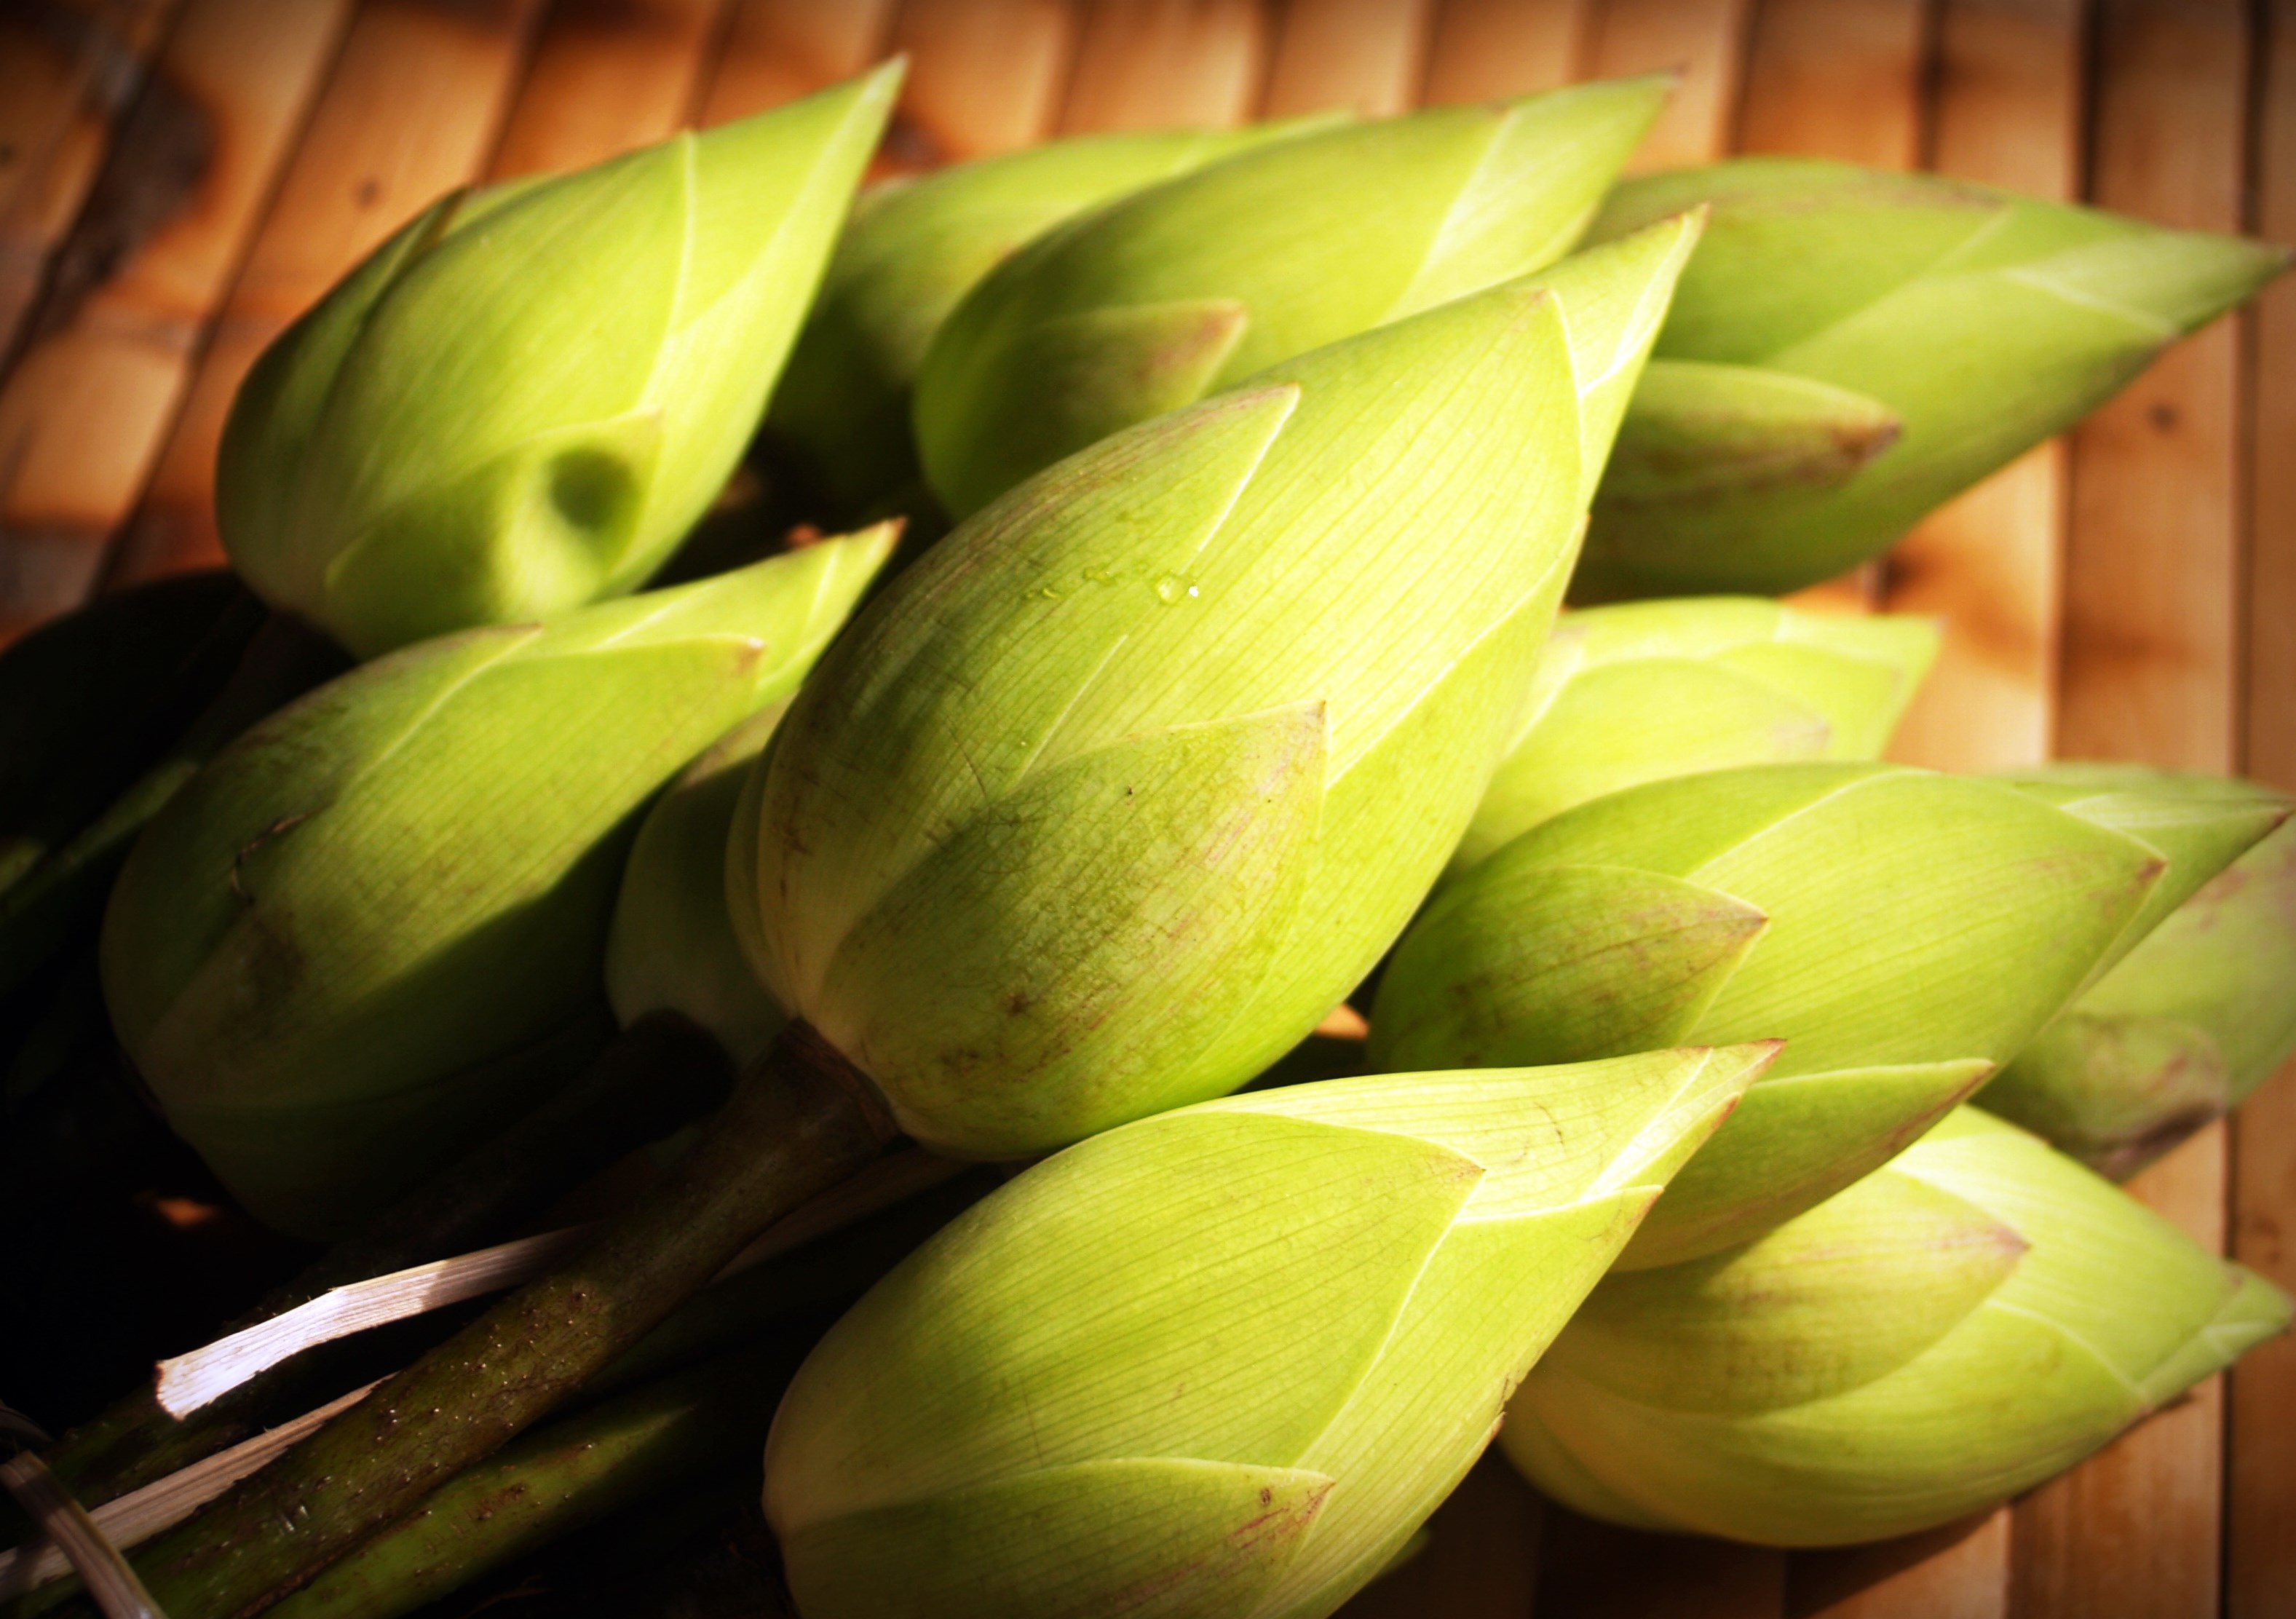
landscape, water, nature, blossom, plant, leaf, flower, petal, bloom, lake, summer, floral, recreation, pool, pond, aroma, environment, food, green, relax, symbol, produce, natural, park, fresh, buddhism, asia, blooming, aquatic, floating, yellow, garden, closeup, pink, close, flora, lotus flower, background, design, lotus, wallpaper, serenity, concept, style, india, delicate, tradition, bud, pure, oriental, waterlily, nelumbo, macro photography, flavor, clarity, flowering plant, plant stem, land plant